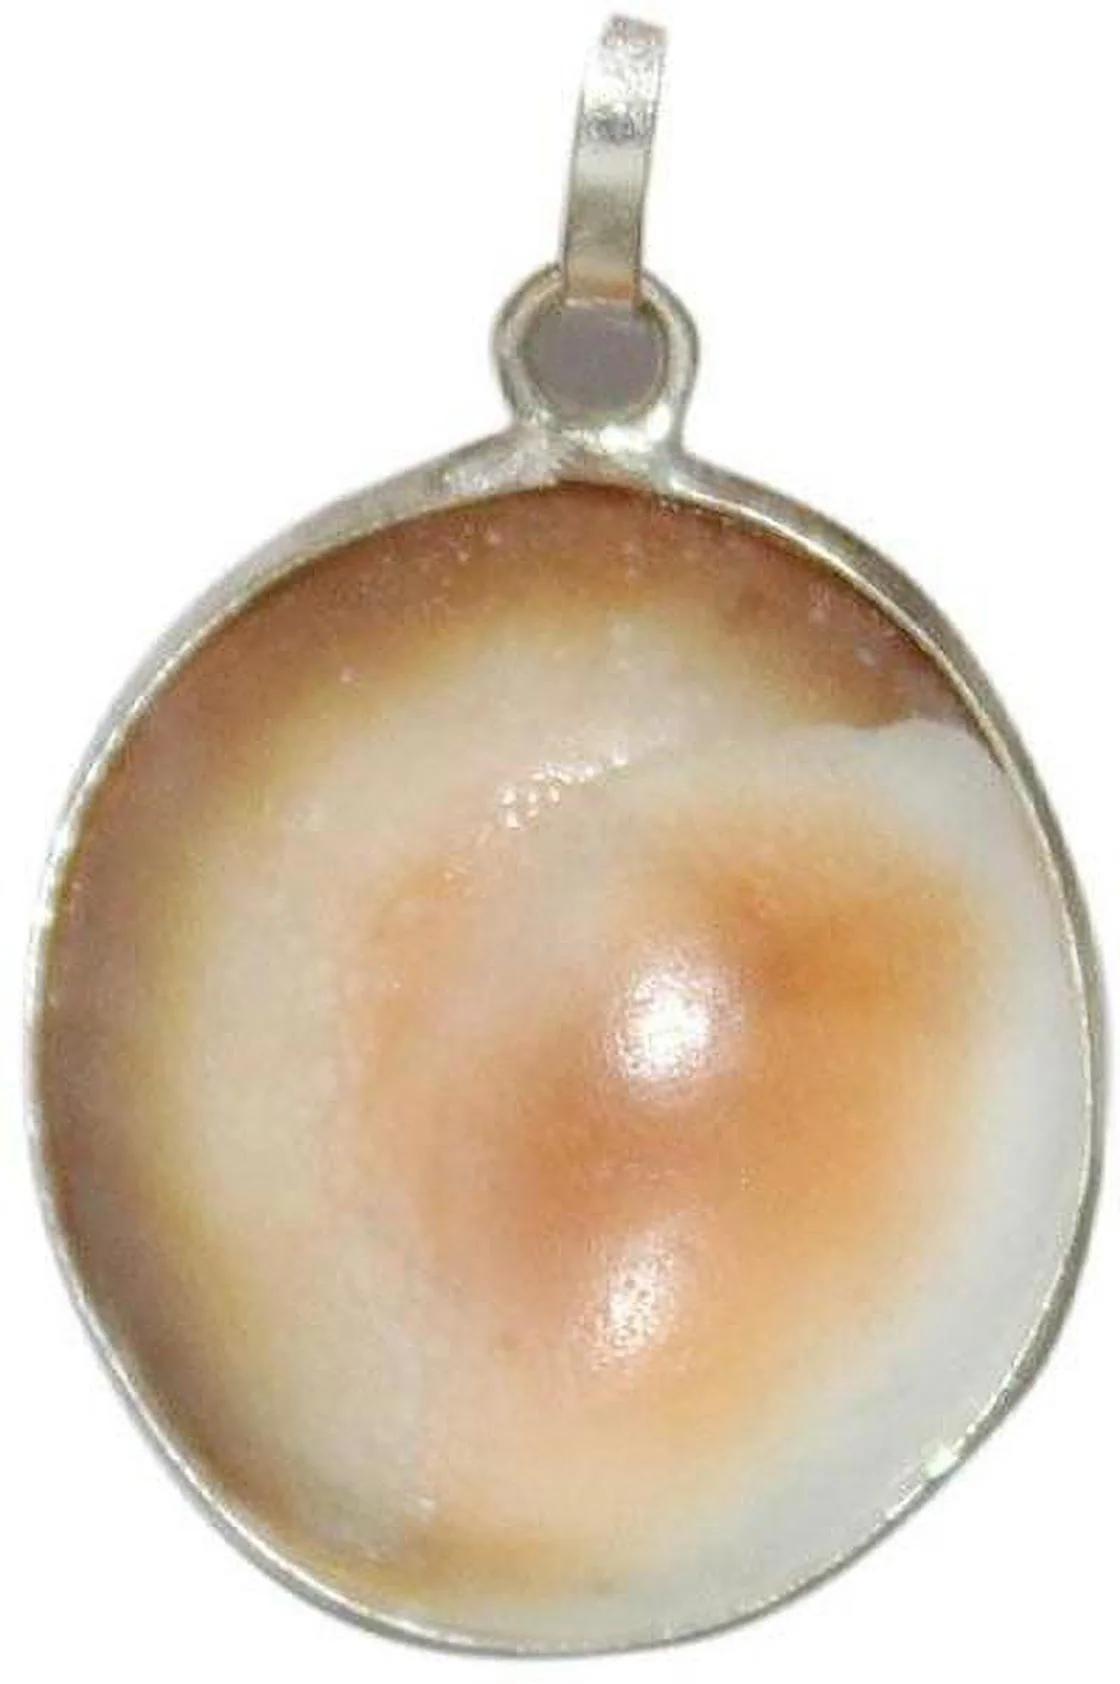
Chopra Gems Alloy Pendant Locket Multicolor
Type: Necklaces & Pendants
Brand: Chopra Gems & Jewellery
Price: Rs. 235
Chopra Gems
Features: Color - multicolor,Collection - ethnic,Base material - alloy
Included: 1 Pendant